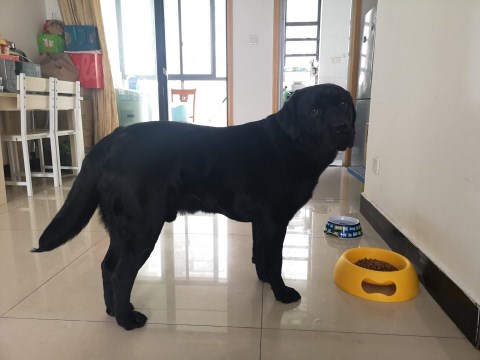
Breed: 3580-n000122-Labrador_retriever